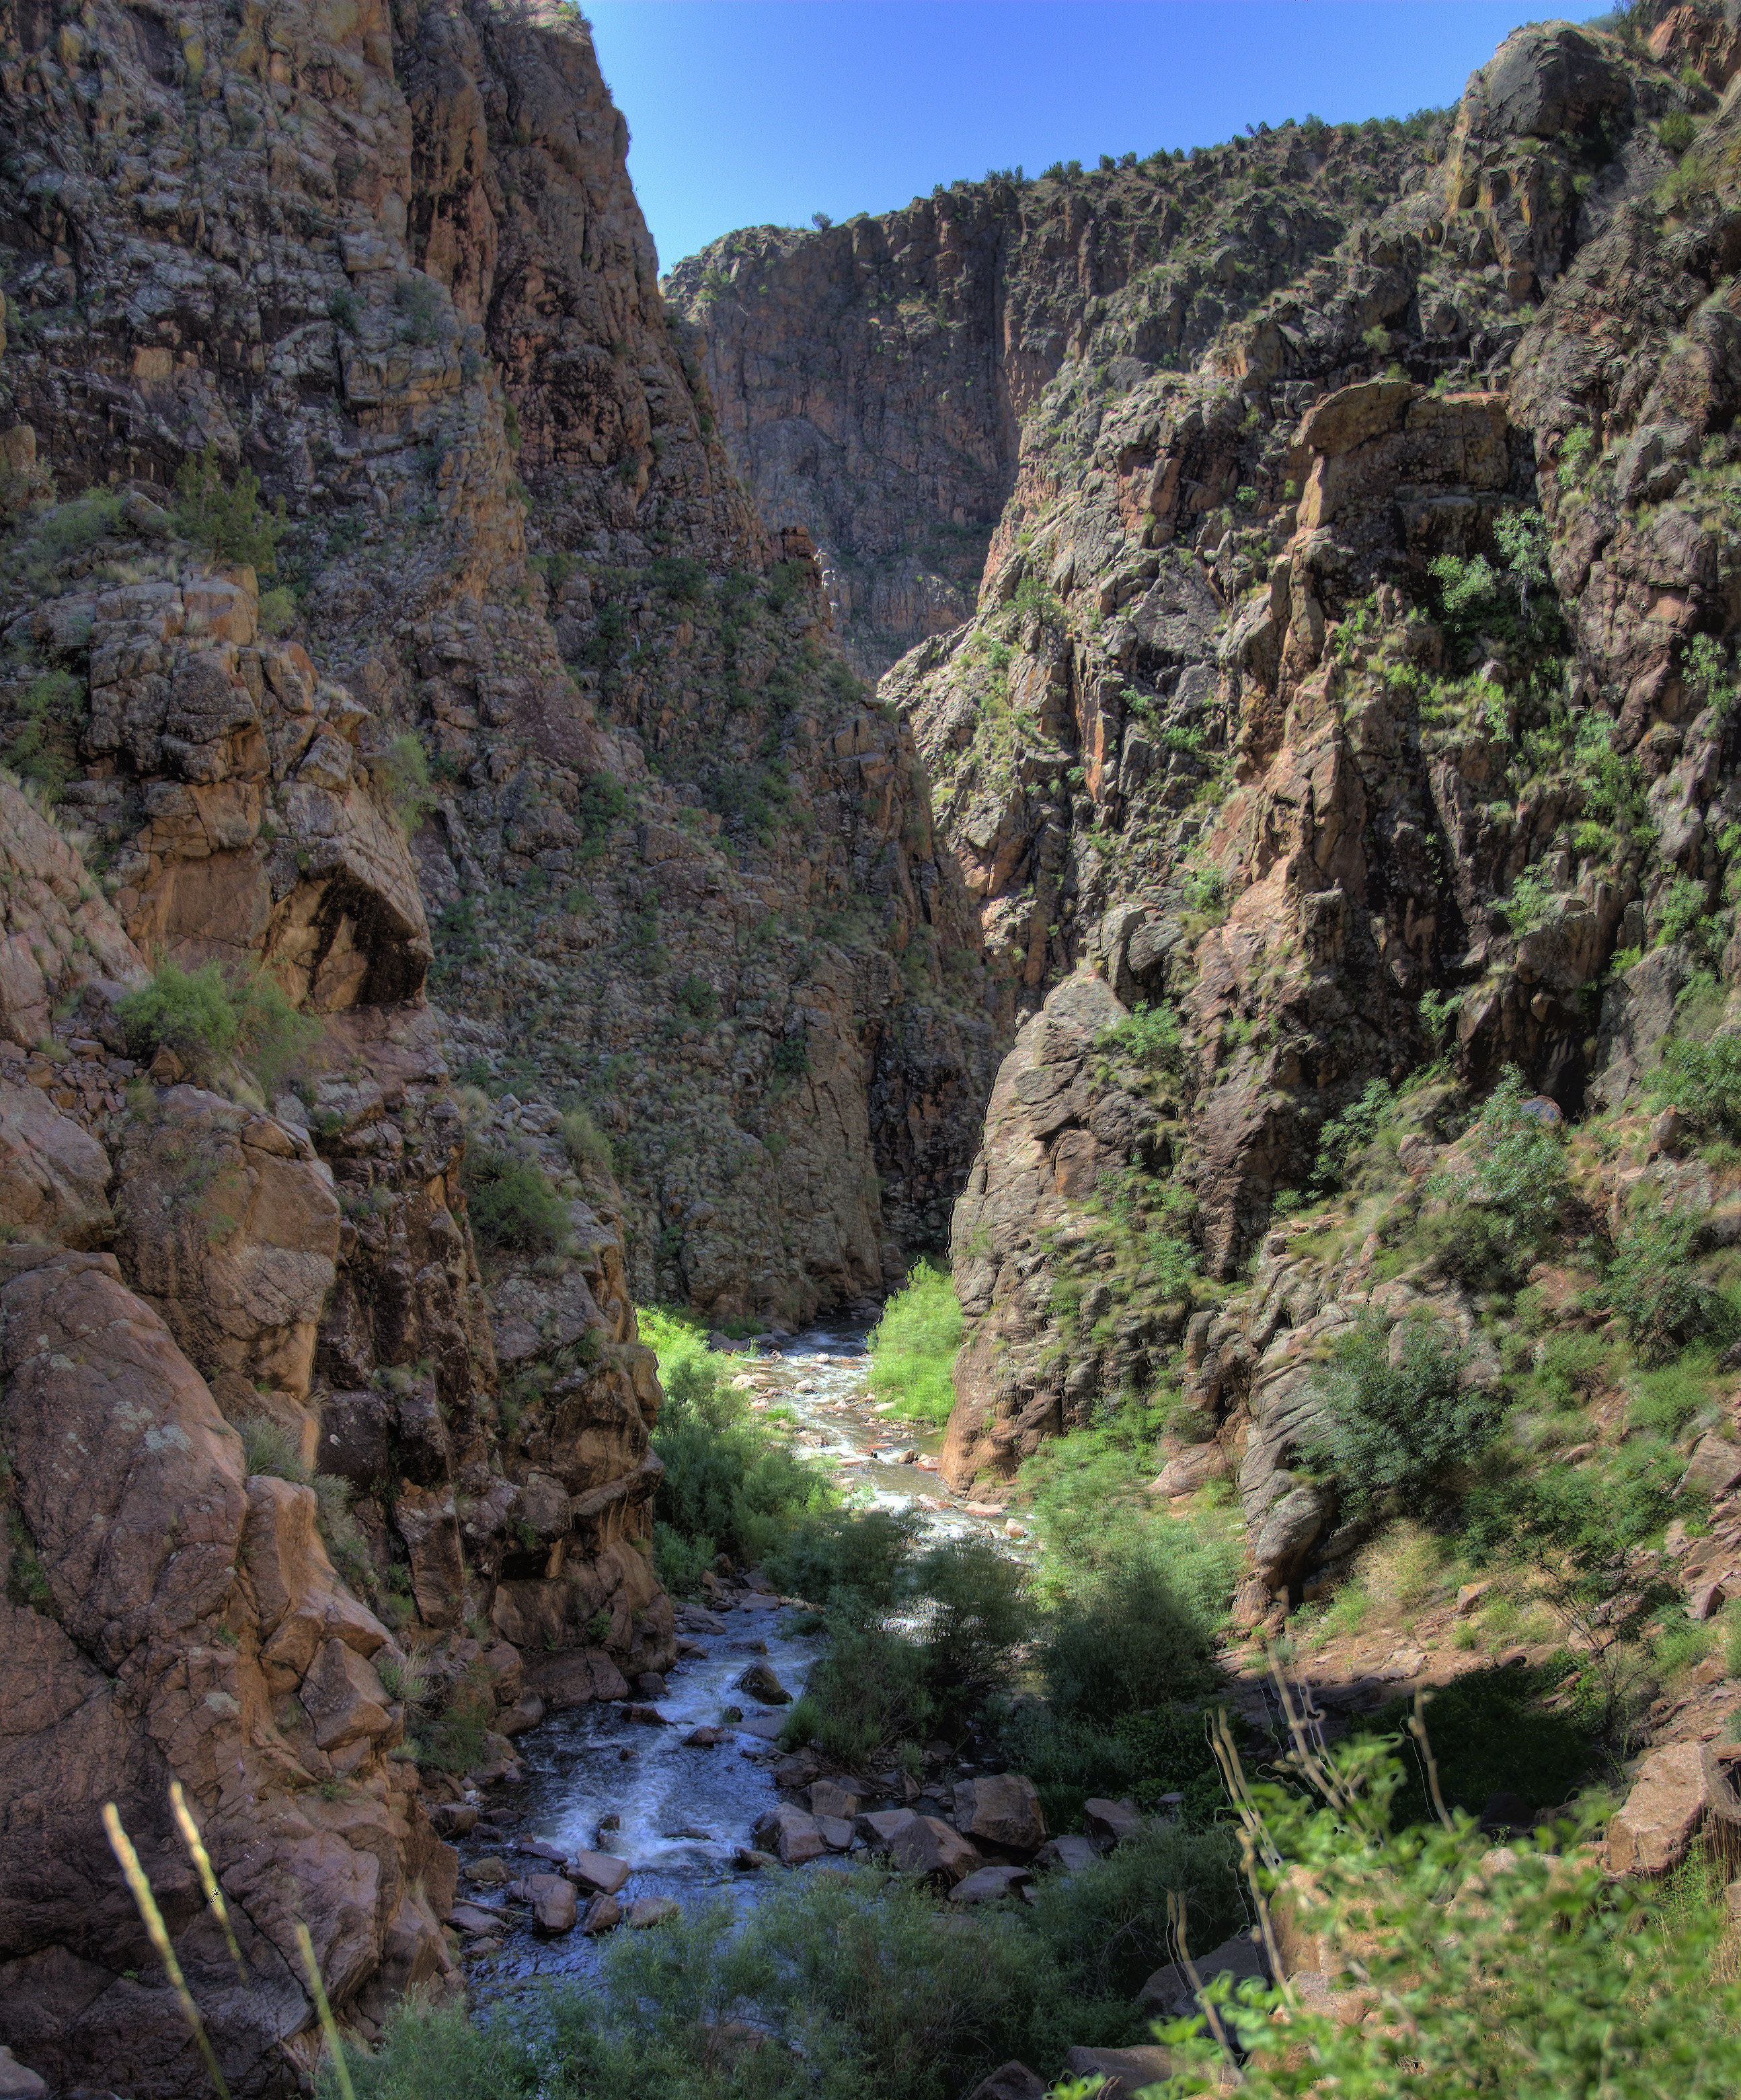
rock, wilderness, mountain, trail, valley, formation, cliff, canyon, terrain, national park, geology, ravine, plateau, water feature, wadi, landform, geographical feature, geological phenomenon